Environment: real
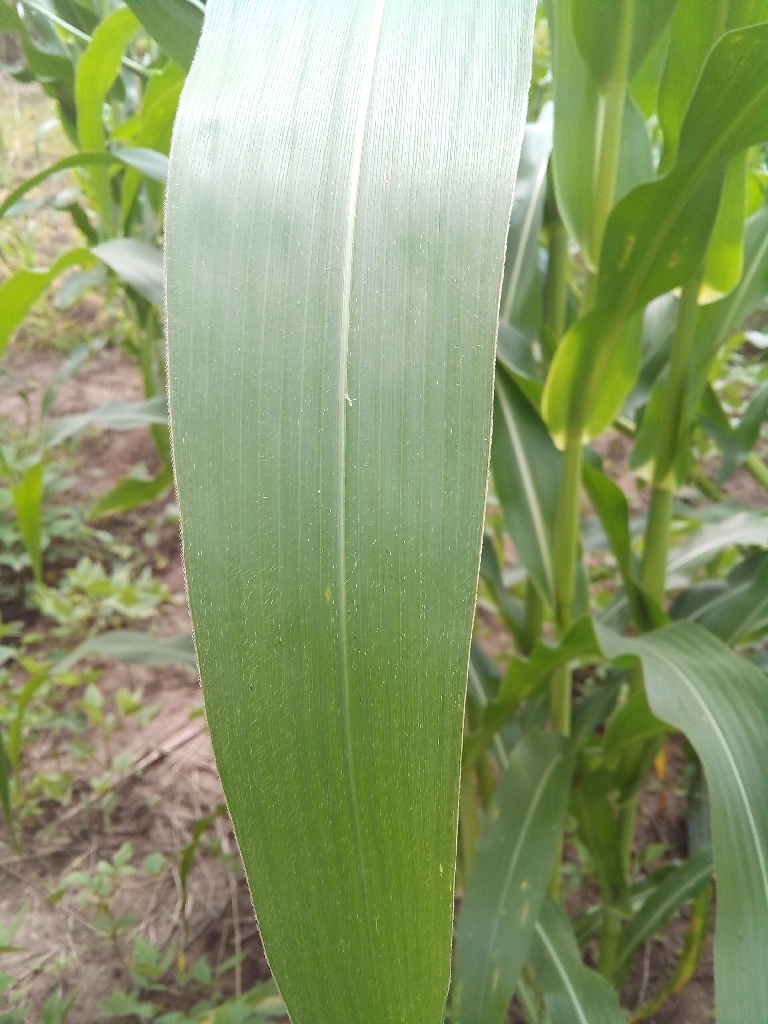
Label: healthy